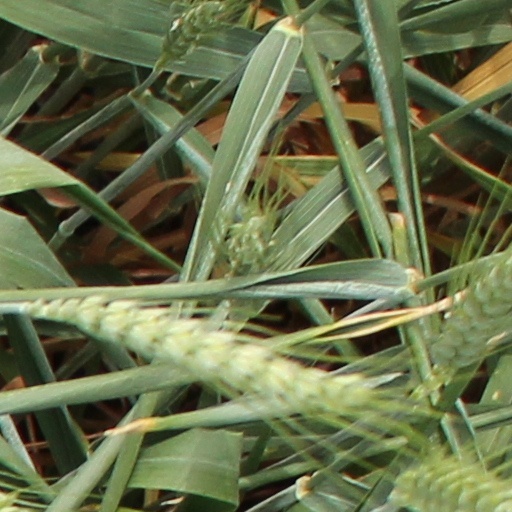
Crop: wheat